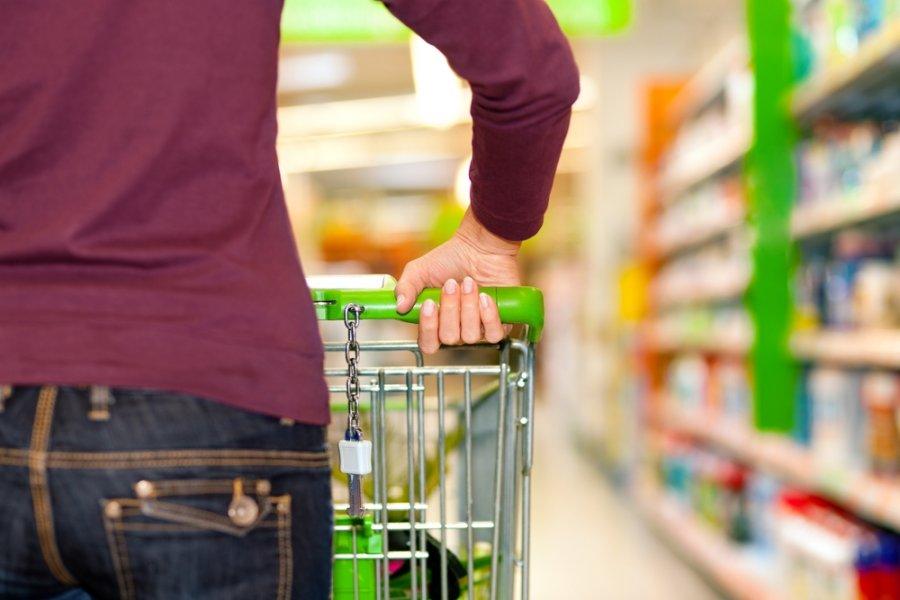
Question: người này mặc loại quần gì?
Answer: người này mặc quần jean